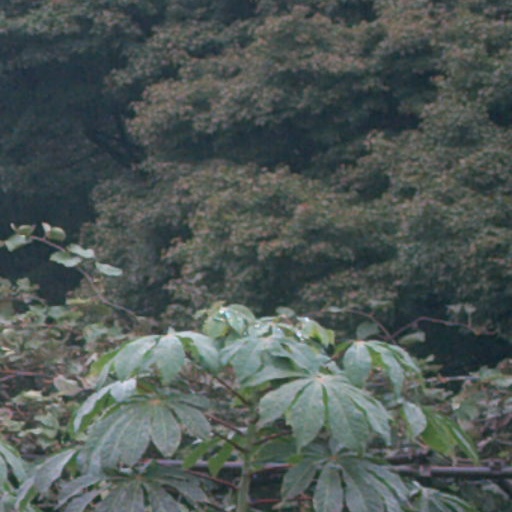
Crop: cassava